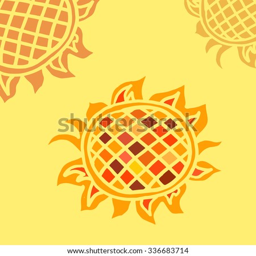
illustration of sunflower on a yellow background